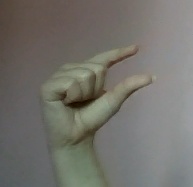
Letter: dal